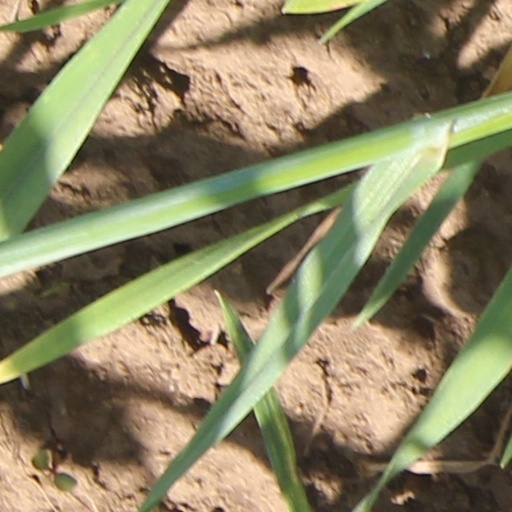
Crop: wheat